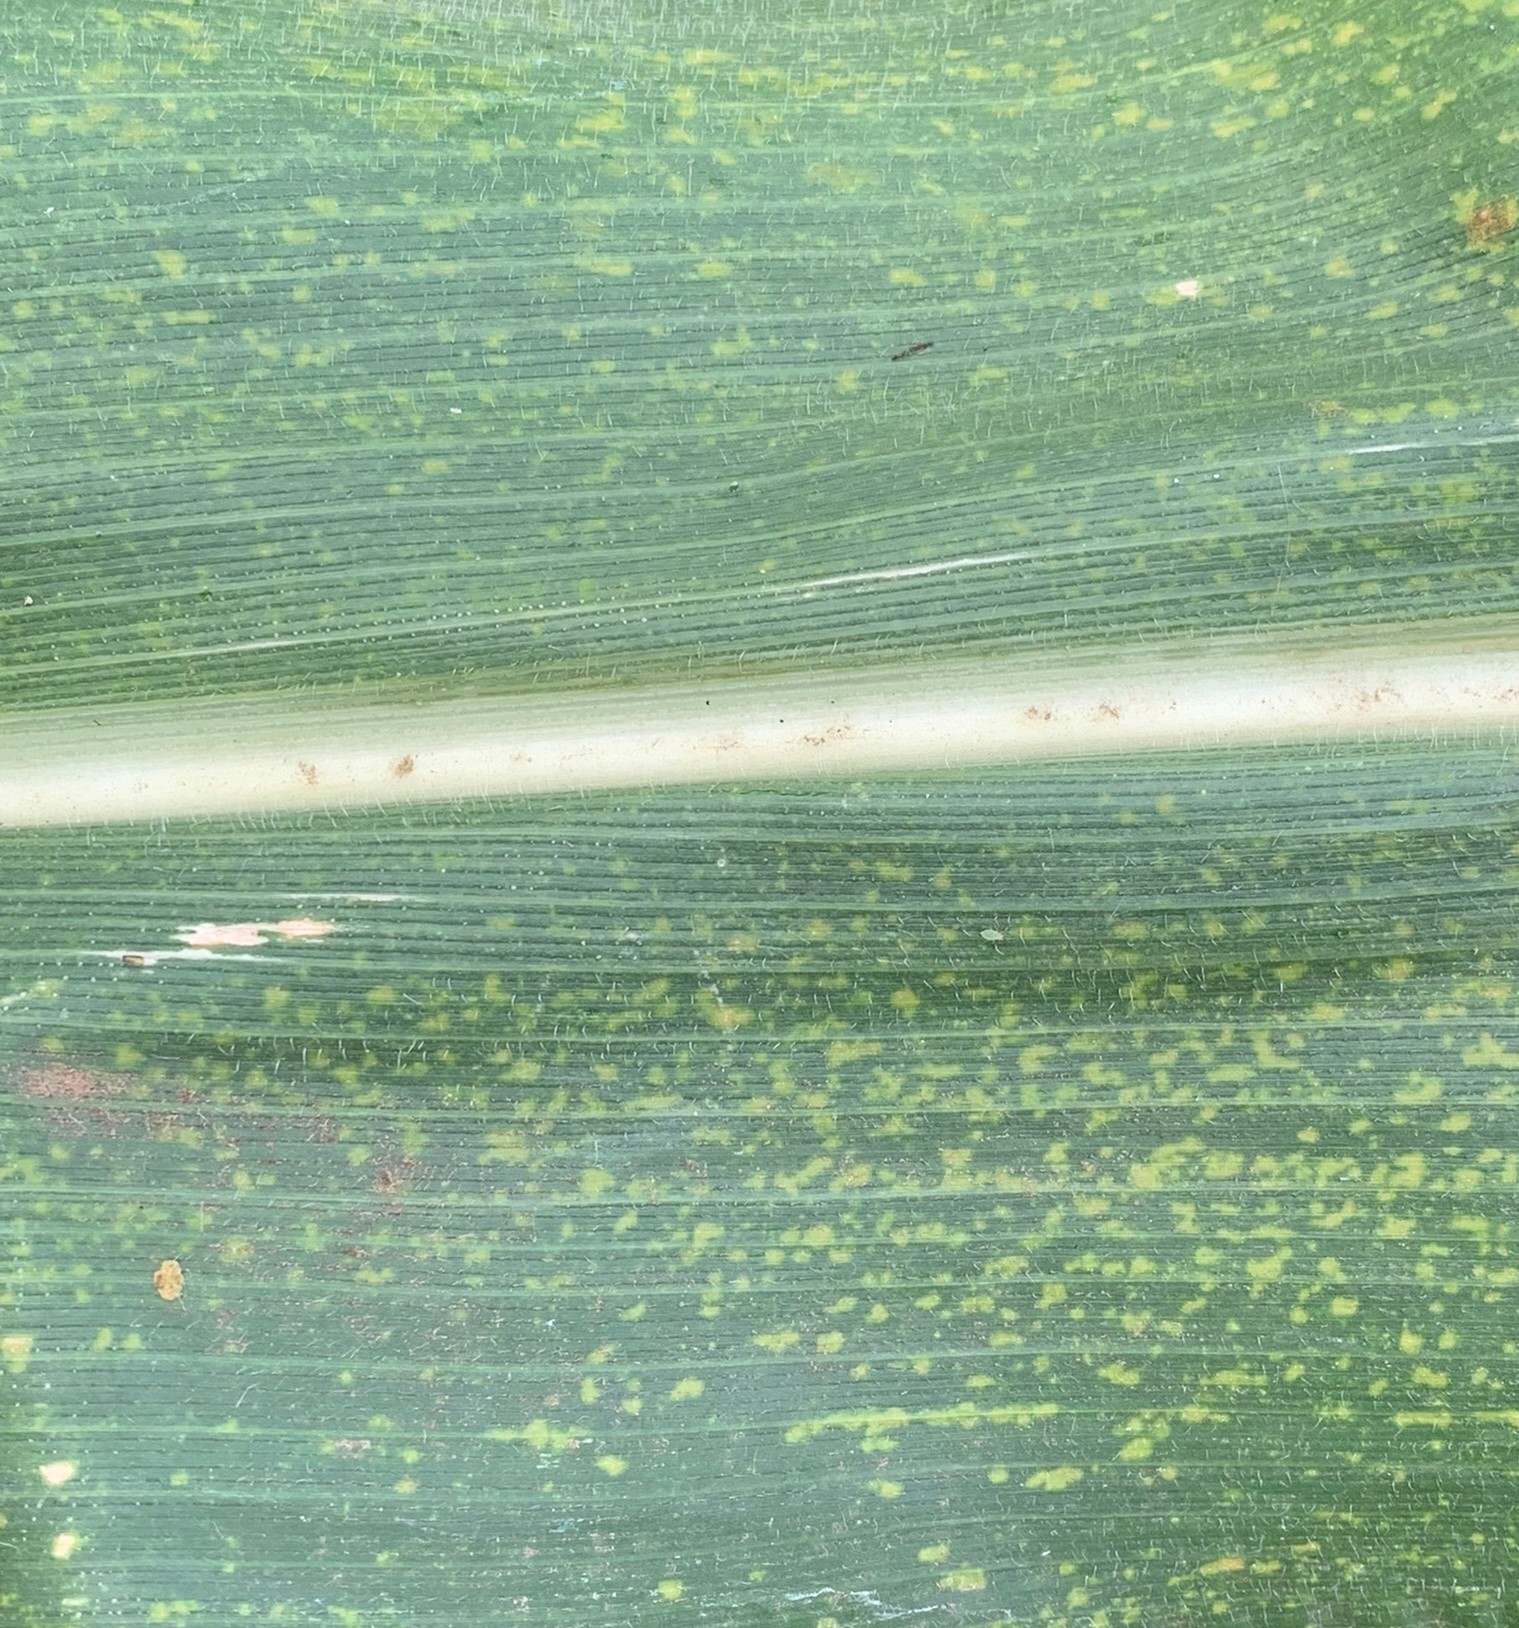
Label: MLN